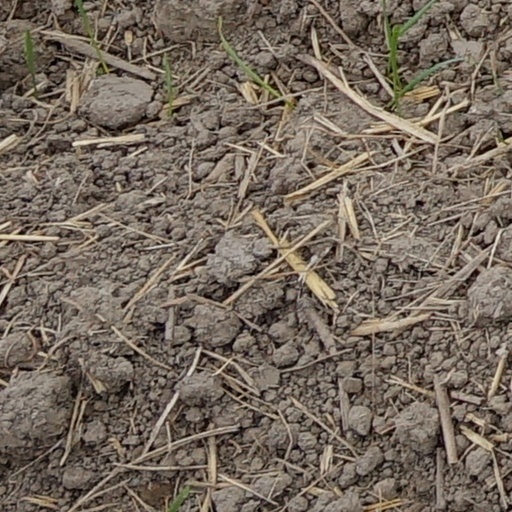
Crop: wheat